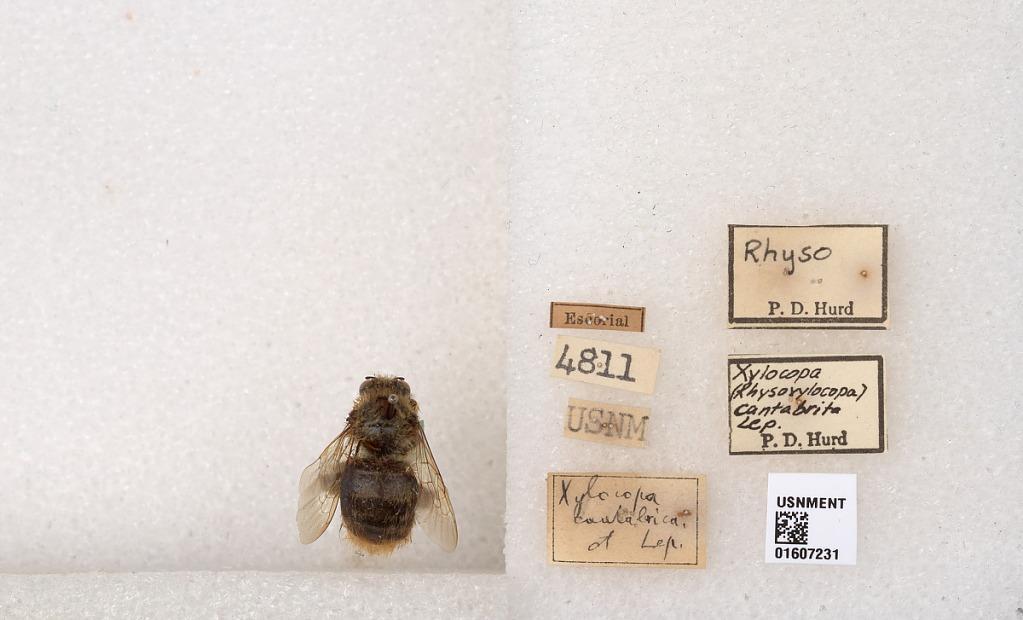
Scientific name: Xylocopa (Rhysoxylocopa) cantabrita Lepeletier
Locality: Escorial
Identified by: Hurd, P. D.